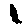
Label: 1